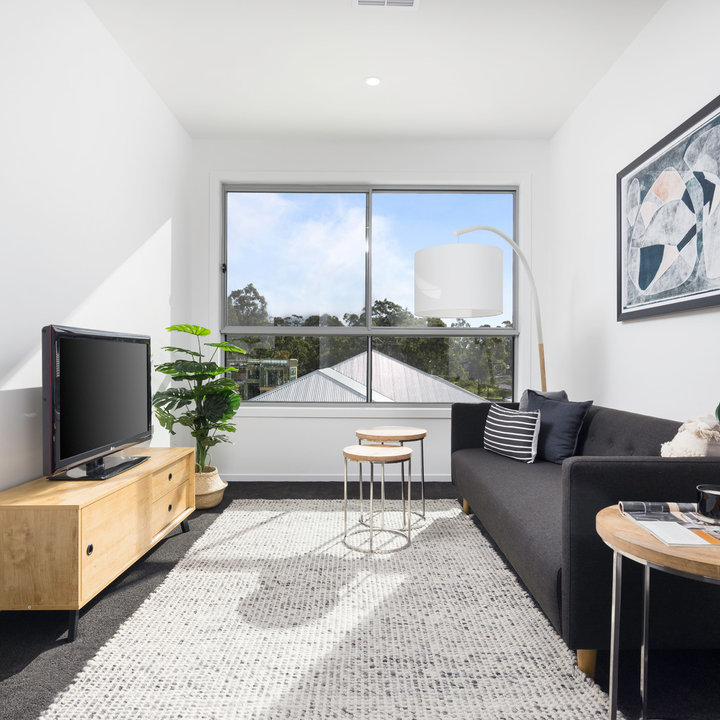
Style: Scandinavian